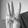
ASL letter: W